Culture of Brooklyn

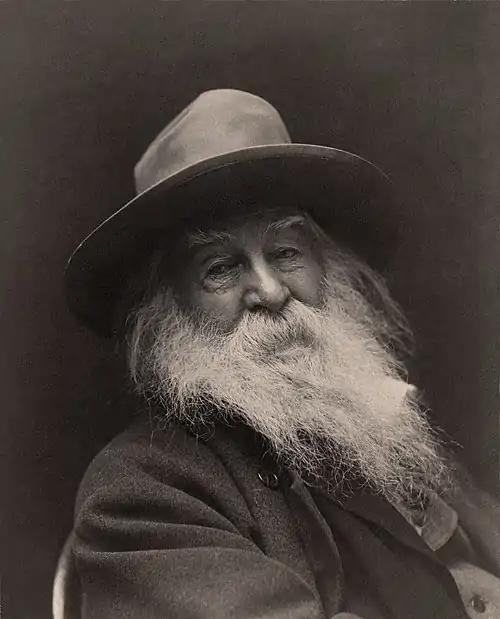
Walt Whitman wrote "Crossing Brooklyn Ferry", a classic poem about the Brooklyn Waterfront

Walt Whitman wrote of the Brooklyn waterfront in his classic poem "Crossing Brooklyn Ferry". Harlem Renaissance playwright Eulalie Spence taught at Eastern District High School in Brooklyn from 1927 to 1938, a time during which she wrote her critically acclaimed plays "Fool's Errand", and "Her".